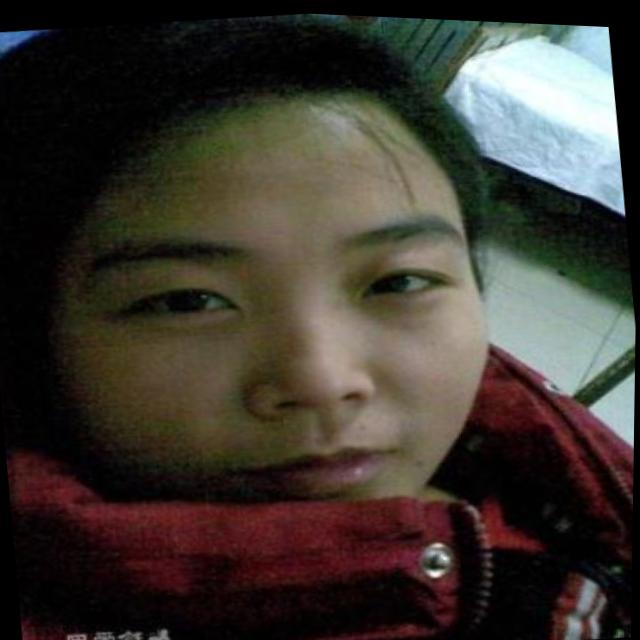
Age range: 21-44